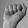
ASL letter: A